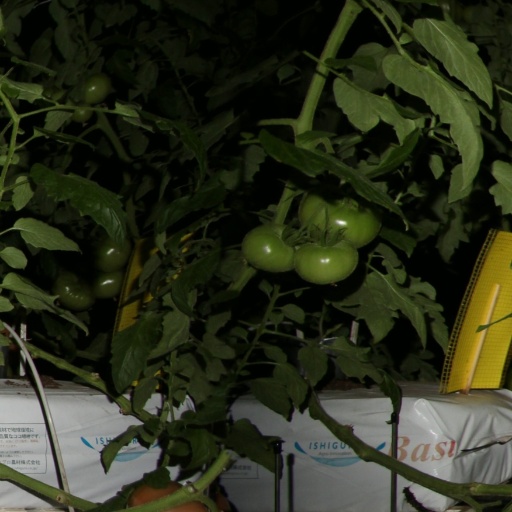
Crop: tomato